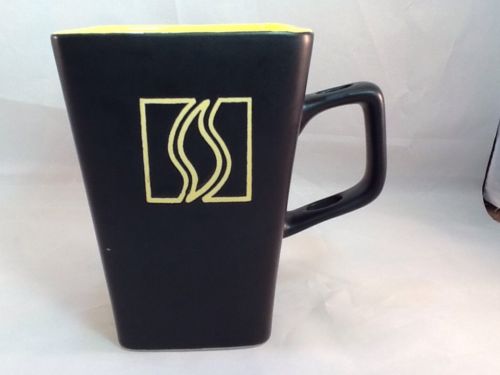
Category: mug